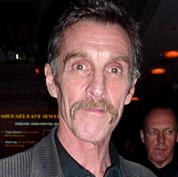
Age: 64